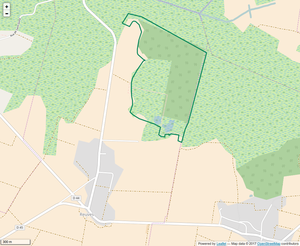
Périmètre de la RNR du Marais de Reuves.
La réserve naturelle régionale du marais de Reuves est une réserve naturelle régionale située en Champagne-Ardenne dans la région Grand Est. Classée en 2008, elle occupe une surface de 64 hectares et protège une partie des marais de Saint-Gond.